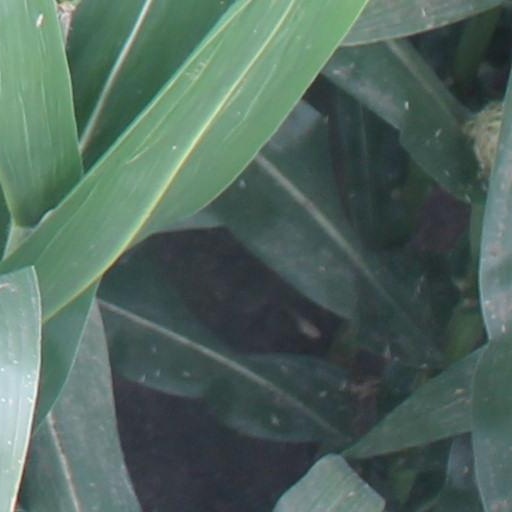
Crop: maize; corn